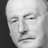
Emotion: neutral